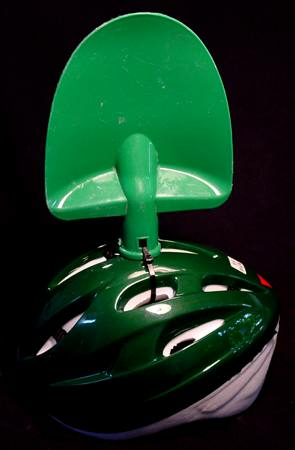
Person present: No